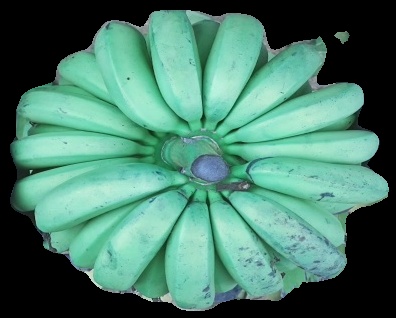
Variety: pachbale
Grade: grade2